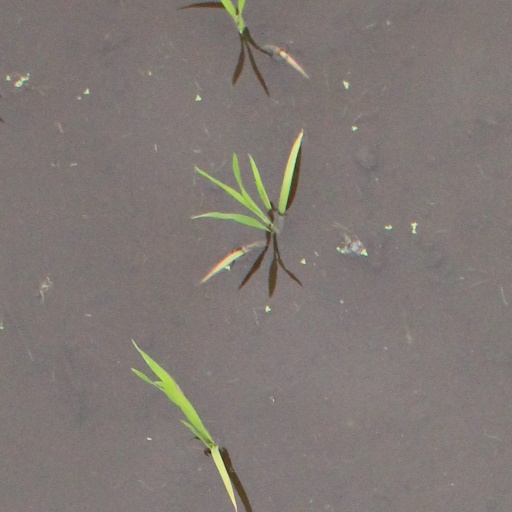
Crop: rice